Toyota Mark II

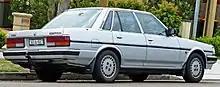
Toyota Cressida GLX-i sedan (MX73; Australia)

This model was sold as a Cressida in Europe as well, albeit only in a few markets and never in significant numbers. Toyota was withdrawing from the large car categories in Europe at this time, focusing on smaller vehicles. The Crown had been discontinued in many European markets, leaving the Cressida as the biggest Toyota available. European market Cressidas were generally fitted with two-litre inline-fours or -sixes (21R, 1G), and the 2.2-litre L diesel was a popular option in some places. Power outputs, all DIN ratings, are at 5200 rpm for the four-cylinder, at 5000 rpm for the six-cylinder, and at 4200 rpm for the diesel.